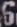
Number: 6